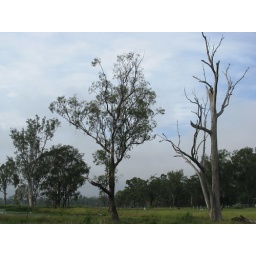
These are some of the trees near our house